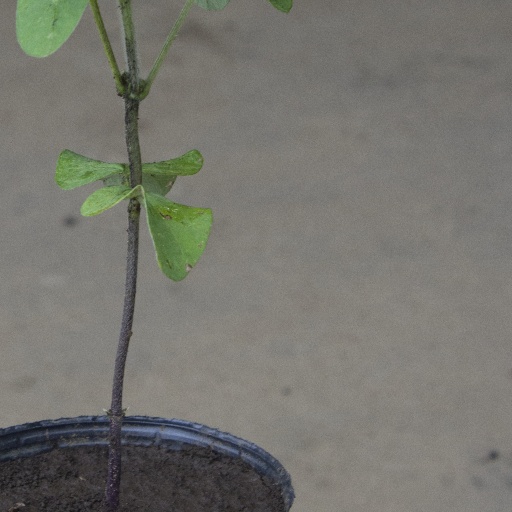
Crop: soybean